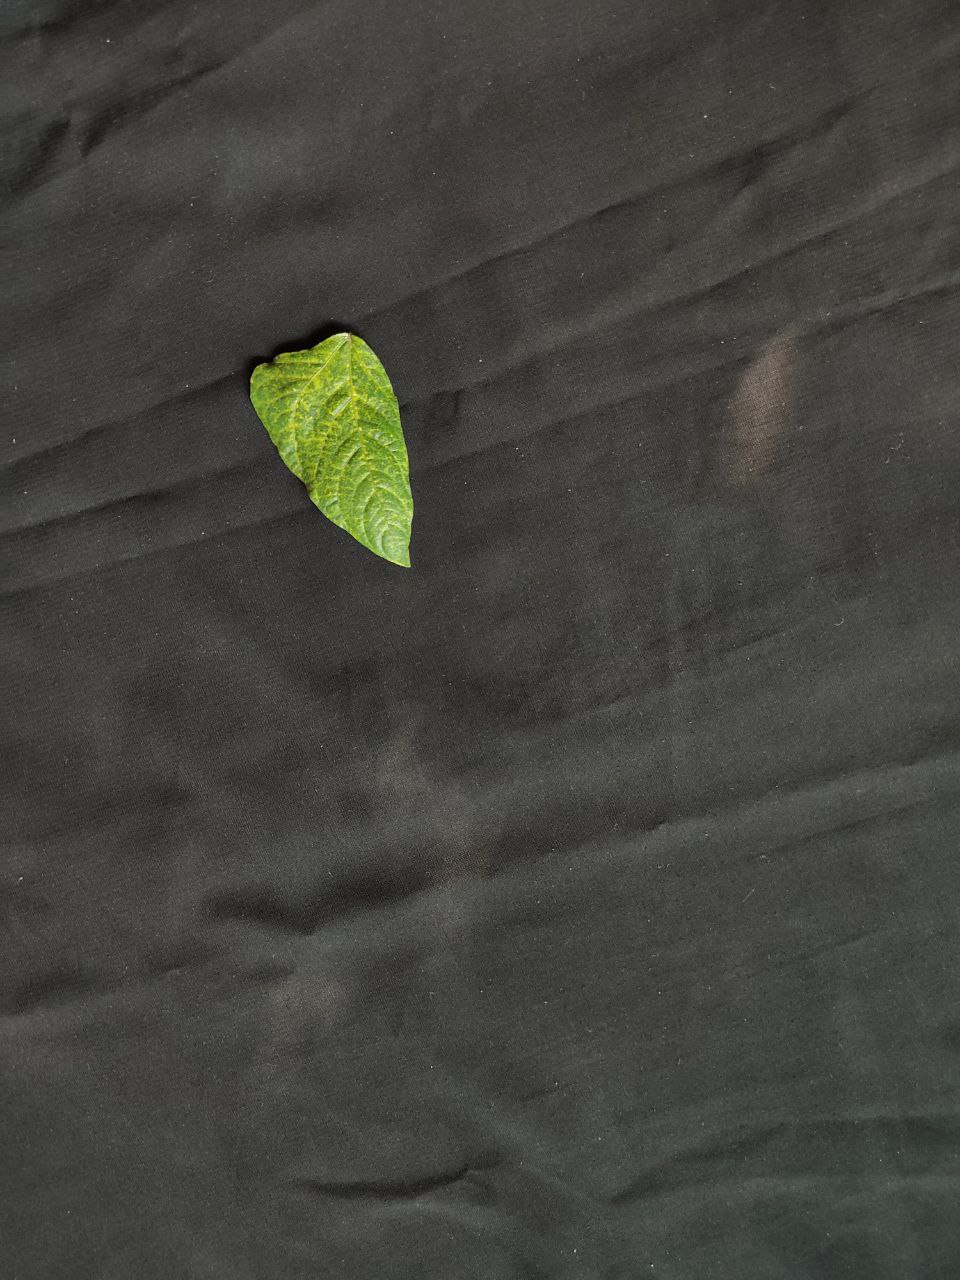
Crop: cowpea
Leaf condition: Mosaic Virus